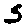
Label: 5